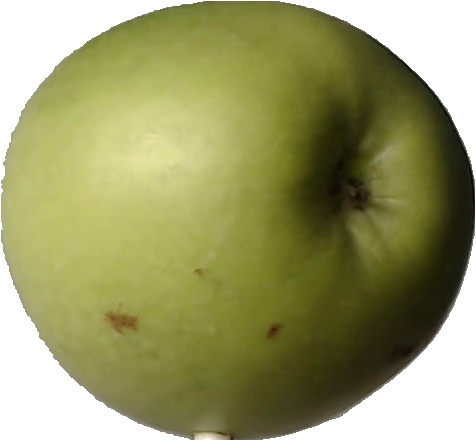
Label: apple_granny_smith_1